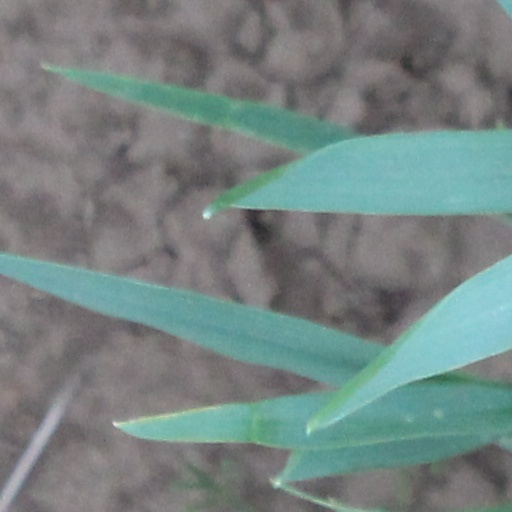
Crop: wheat